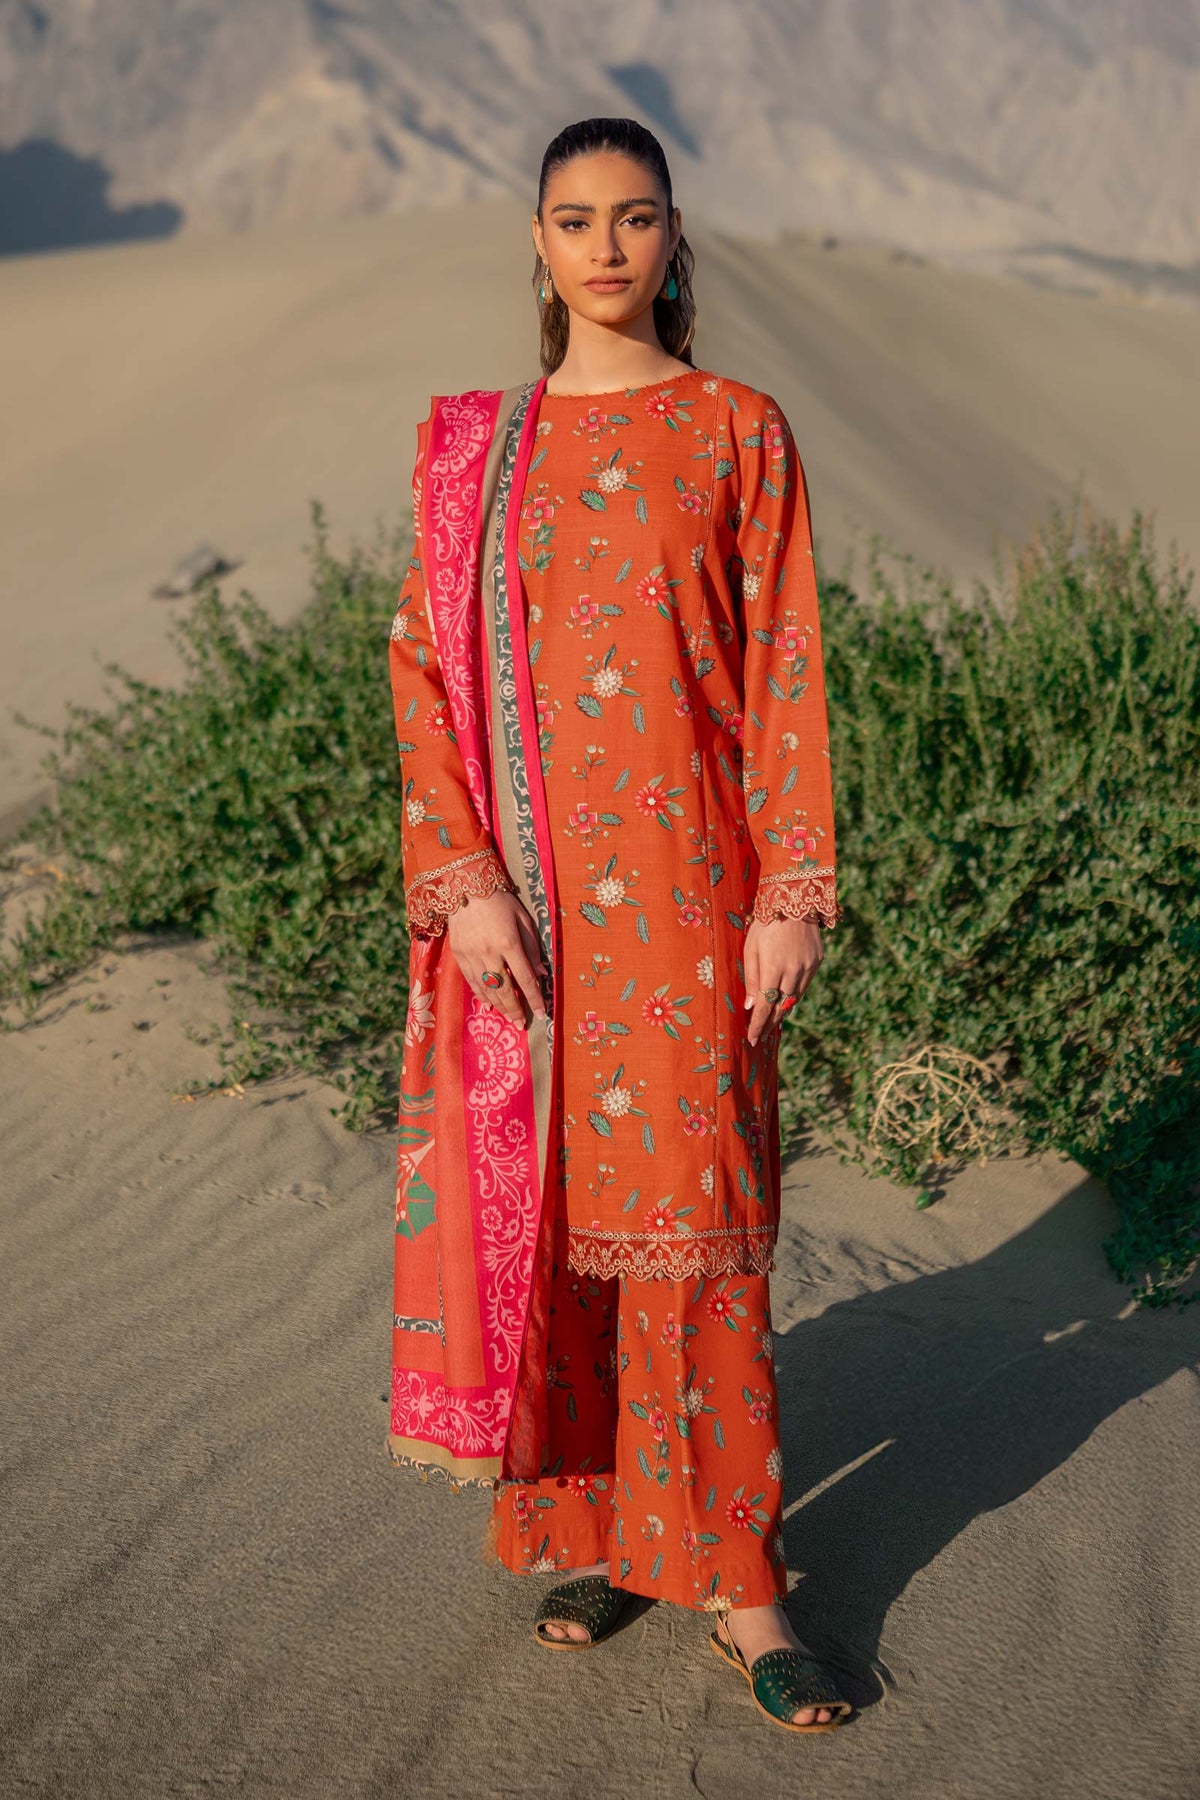
orange multi karigari suit